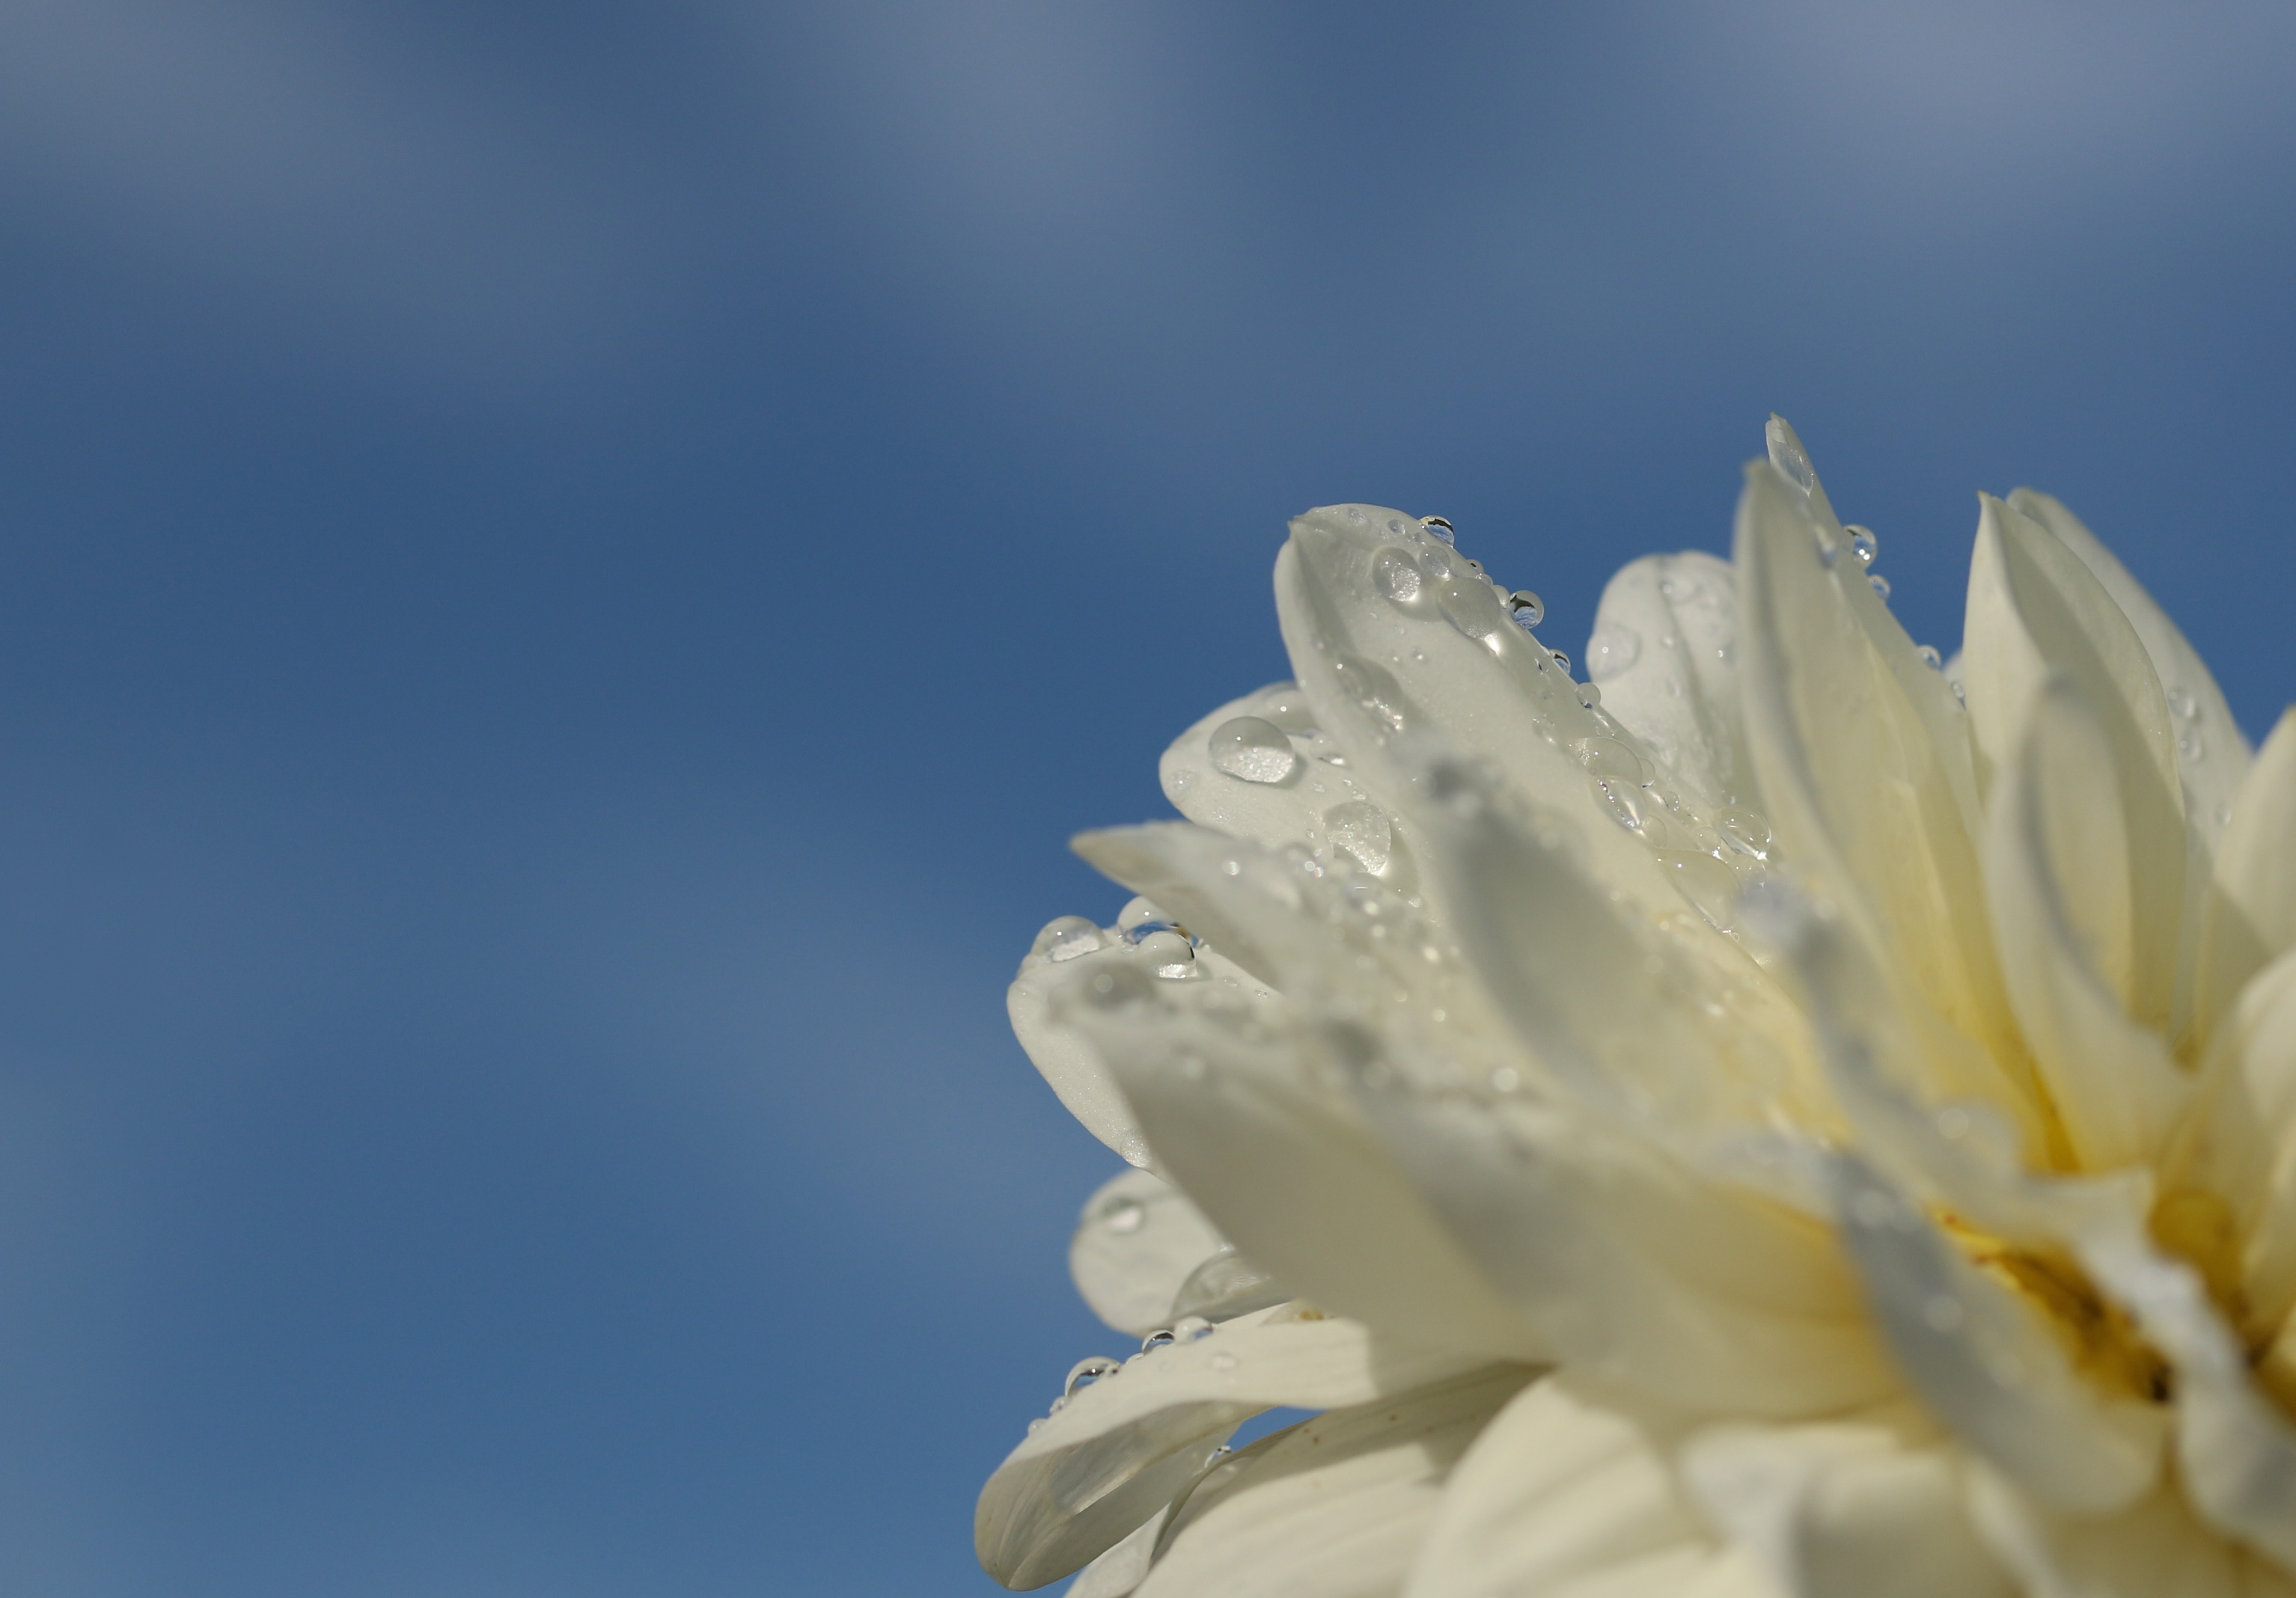
nature, blossom, cloud, plant, sky, white, photography, sunlight, leaf, flower, petal, blue, flora, close up, macro photography, flowering plant, land plant